A Girl of the Timber Claims

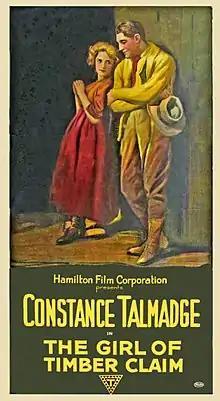

A Girl of the Timber Claims is a 1917 American silent drama film directed by Paul Powell and starring Constance Talmadge, Allan Sears and Clyde E. Hopkins. It is based on the story "The Girl Homesteader," by Mary H. O'Connor, who also wrote the screenplay.